Thomas D'Arcy McGee

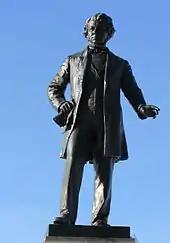
A statue of McGee on Parliament Hill, Ottawa

In 1857, he set up the publication of the "New Era" in Montreal, Quebec. In his editorials and pamphlets he attacked the influence of the Orange Order and defended the Irish Catholic right to representation in the assembly. In terms of economics he promoted modernisation, calling for extensive economic development by means of railway construction, the fostering of immigration, and the application of a high protective tariff to encourage manufacturing. Politically active, he advocated a new nationality in Canada, to escape the sectarianism of Ireland. In 1858, he was elected to the Legislative Assembly of the Province of Canada and worked for the creation of an independent Canada. McGee earned a law degree at McGill University and was called to the bar in 1861.